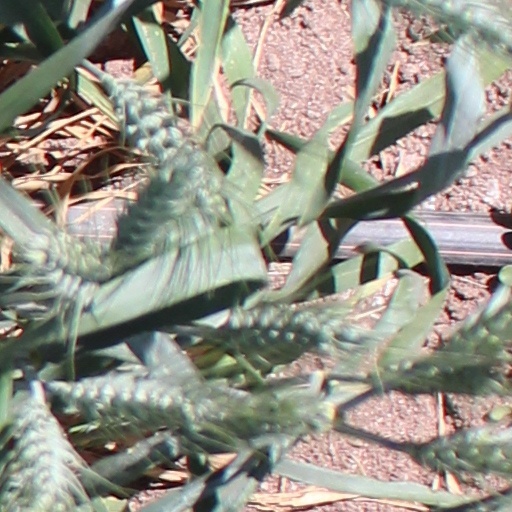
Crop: wheat